Korsør

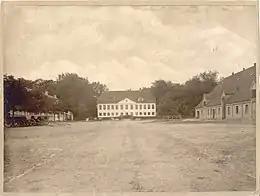
Tårnborg 1895

Tårnborg is a manor located in Halsskov in Korsør. Tårnborg was originally a village, in which a castle was built in the 1100s. It was referred to as Korsør Castle and later came under the name of Dyrehovedgaard. It was renamed to Tårnborg in 1846. The manor owns 334 acres.